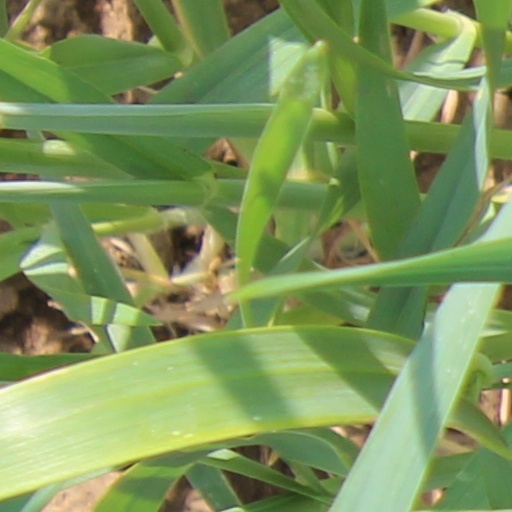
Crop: wheat